2018 Boston Red Sox season

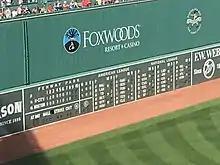
Scoreboard at the conclusion of the May 2 game

A blown save by Craig Kimbrel, in giving up a ninth-inning home run to Alex Gordon, sent the second game of the series into extra innings. With the Red Sox down a run in the bottom of the 12th, a home run by Eduardo Núñez tied the game, 4–4. A three-run home run by Jorge Soler in the top of the 13th put the Royals up 7–4, and a Red Sox rally in the bottom of the inning came up a run short, the Royals winning 7–6. The Royals took an early 3–0 lead in the rubber match of the series but the Red Sox tied the game in the fourth with Mookie Betts and J. D. Martinez going yard. Betts then single-handedly won the game for Boston, by taking Danny Duffy deep two more times. This was Betts' fourth three-homer game of his young career, making him the Red Sox' franchise leader for such games, surpassing Ted Williams.